Henning Andersen

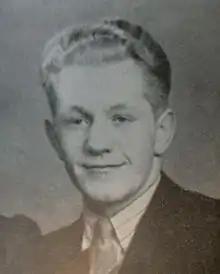
Henning Andersen

Henning Andersen (16 July 1917 – 29 June 1944) was a member of the Danish resistance executed by the German occupying power.